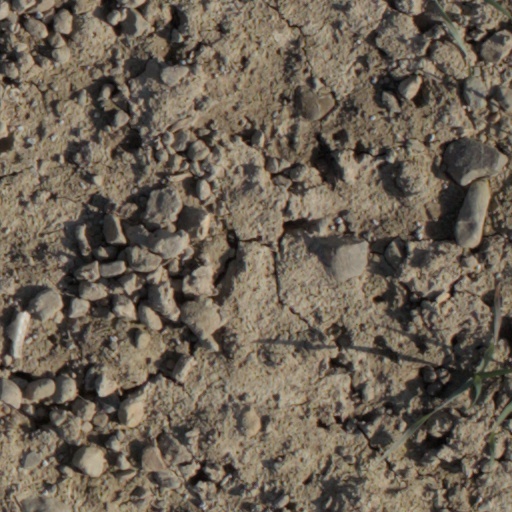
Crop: wheat